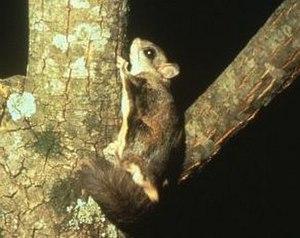
Grand polatouche
Le grand polatouche est l'une des deux espèces de Glaucomys, un écureuil volant que l'on peut trouver en Amérique du Nord. Il est aussi connu sous le nom d'assapan ou d'écureuil volant. Il est répandu dans une grande partie du Canada ainsi qu'au nord des États-Unis, dans les forêts de conifères et les forêts mixtes. Il est notamment mycophage.
Cette liste traite des mammifères se trouvant au Canada. Il y a environ 200 espèces de mammifères indigènes au Canada. La grandeur de son territoire offre une grande variété d'écosystèmes allant des montagnes aux plaines en passant par les espaces habités. On retrouve au Canada la moitié des espèces mondiales de Cétacés. Le groupe ayant le plus d'espèces sont les Rongeurs alors que le moins nombreux est celui des Didelphimorphes avec une seule espèce.
Glaucomys est un genre de rongeurs appelés polatouches originaires des États-Unis, du Canada et du Mexique. Ils ont la particularité, rare chez les mammifères, d'être fluorescents.